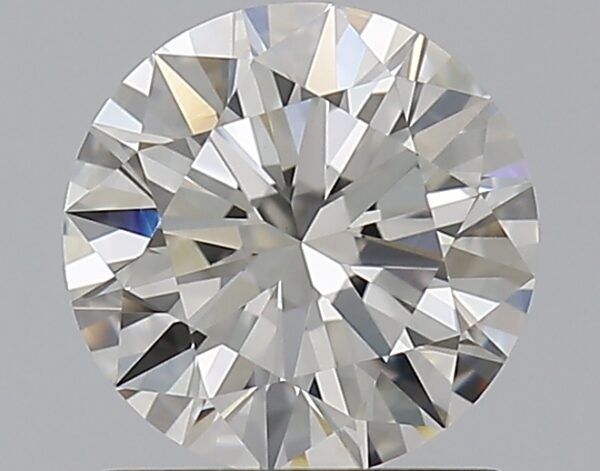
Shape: round
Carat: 1.02
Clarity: VVS2
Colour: H
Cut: EX
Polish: EX
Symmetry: EX
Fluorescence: N
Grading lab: GIA
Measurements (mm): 6.47 x 6.5 x 3.93